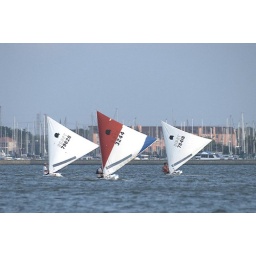
Clear Lake, Texas Wednesday sail boat races in 2005